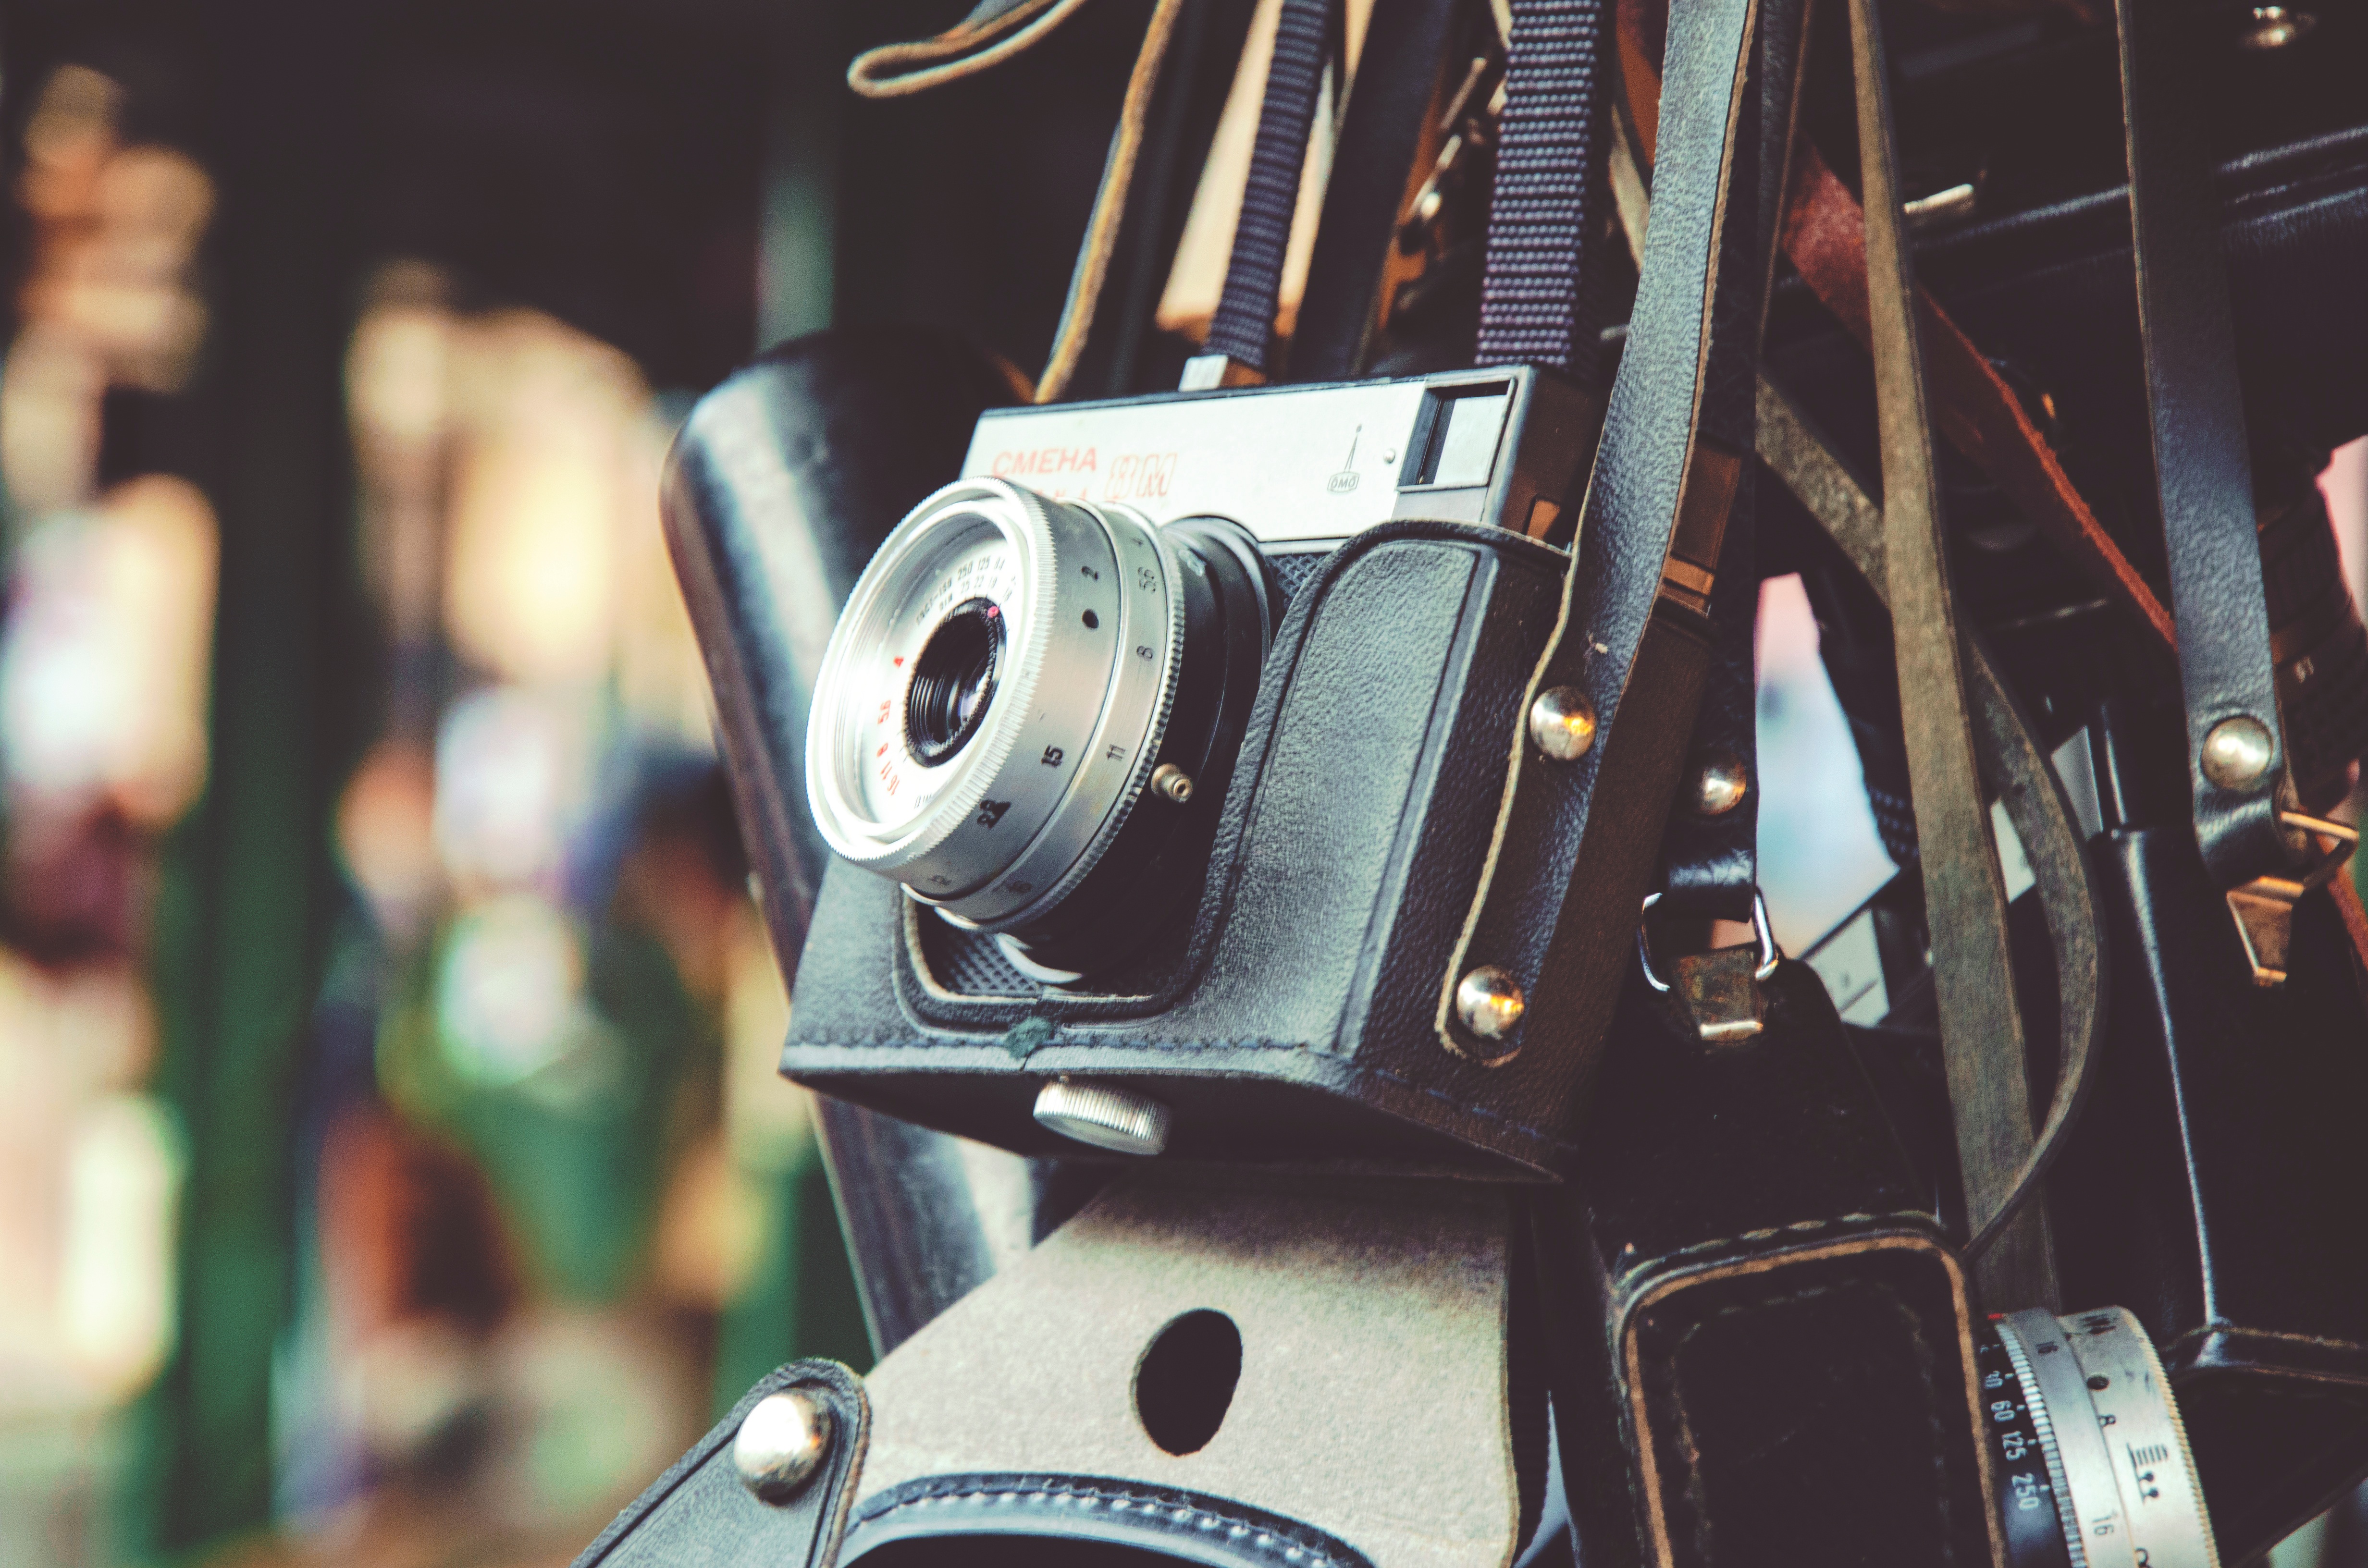
music, camera, photography, vintage, guitar, musician, cool, photograph